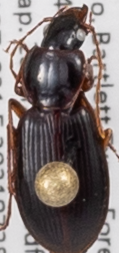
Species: Synuchus impunctatus
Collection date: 2021-07-28
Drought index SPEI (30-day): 1.184
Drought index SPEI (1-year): -1.034
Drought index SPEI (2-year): -0.62